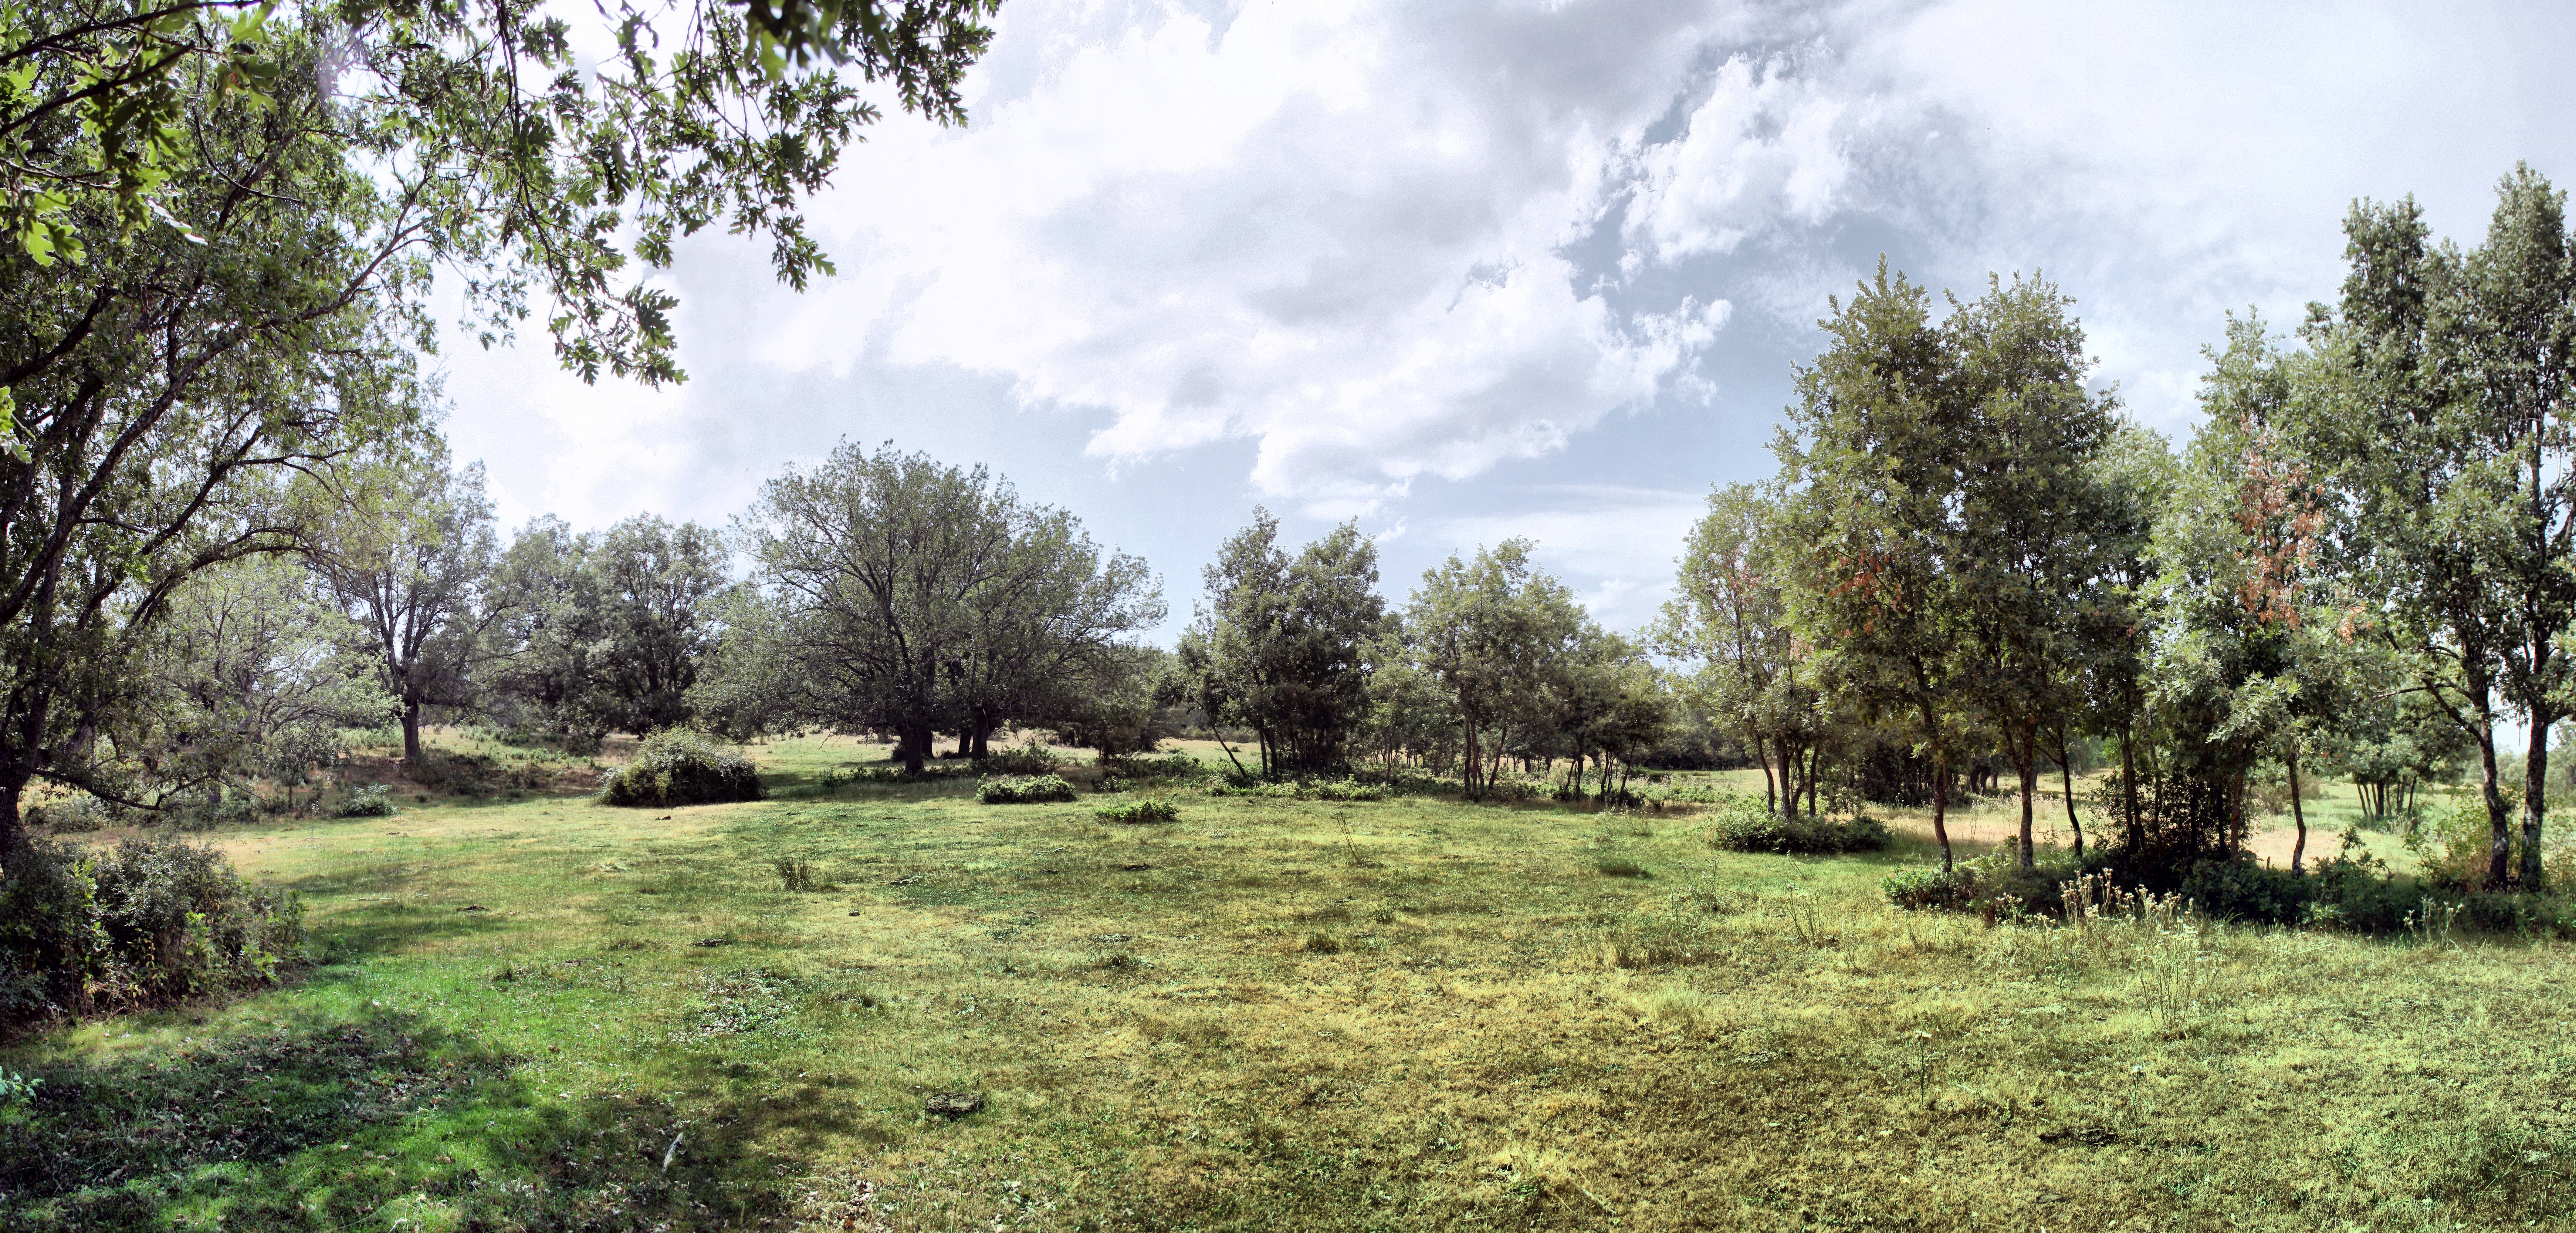
landscape, tree, nature, forest, sky, field, meadow, pasture, trees, wetland, plantation, grove, woodland, habitat, ecosystem, rural area, biome, natural environment, woody plant, land lot